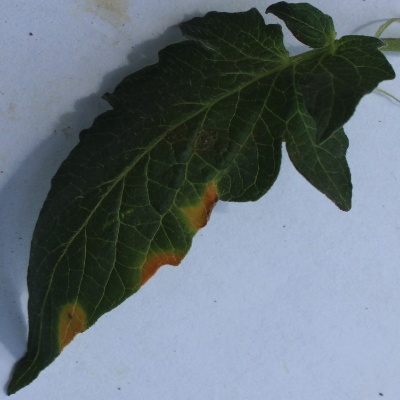
Crop: Tomato
Condition: leaf blight